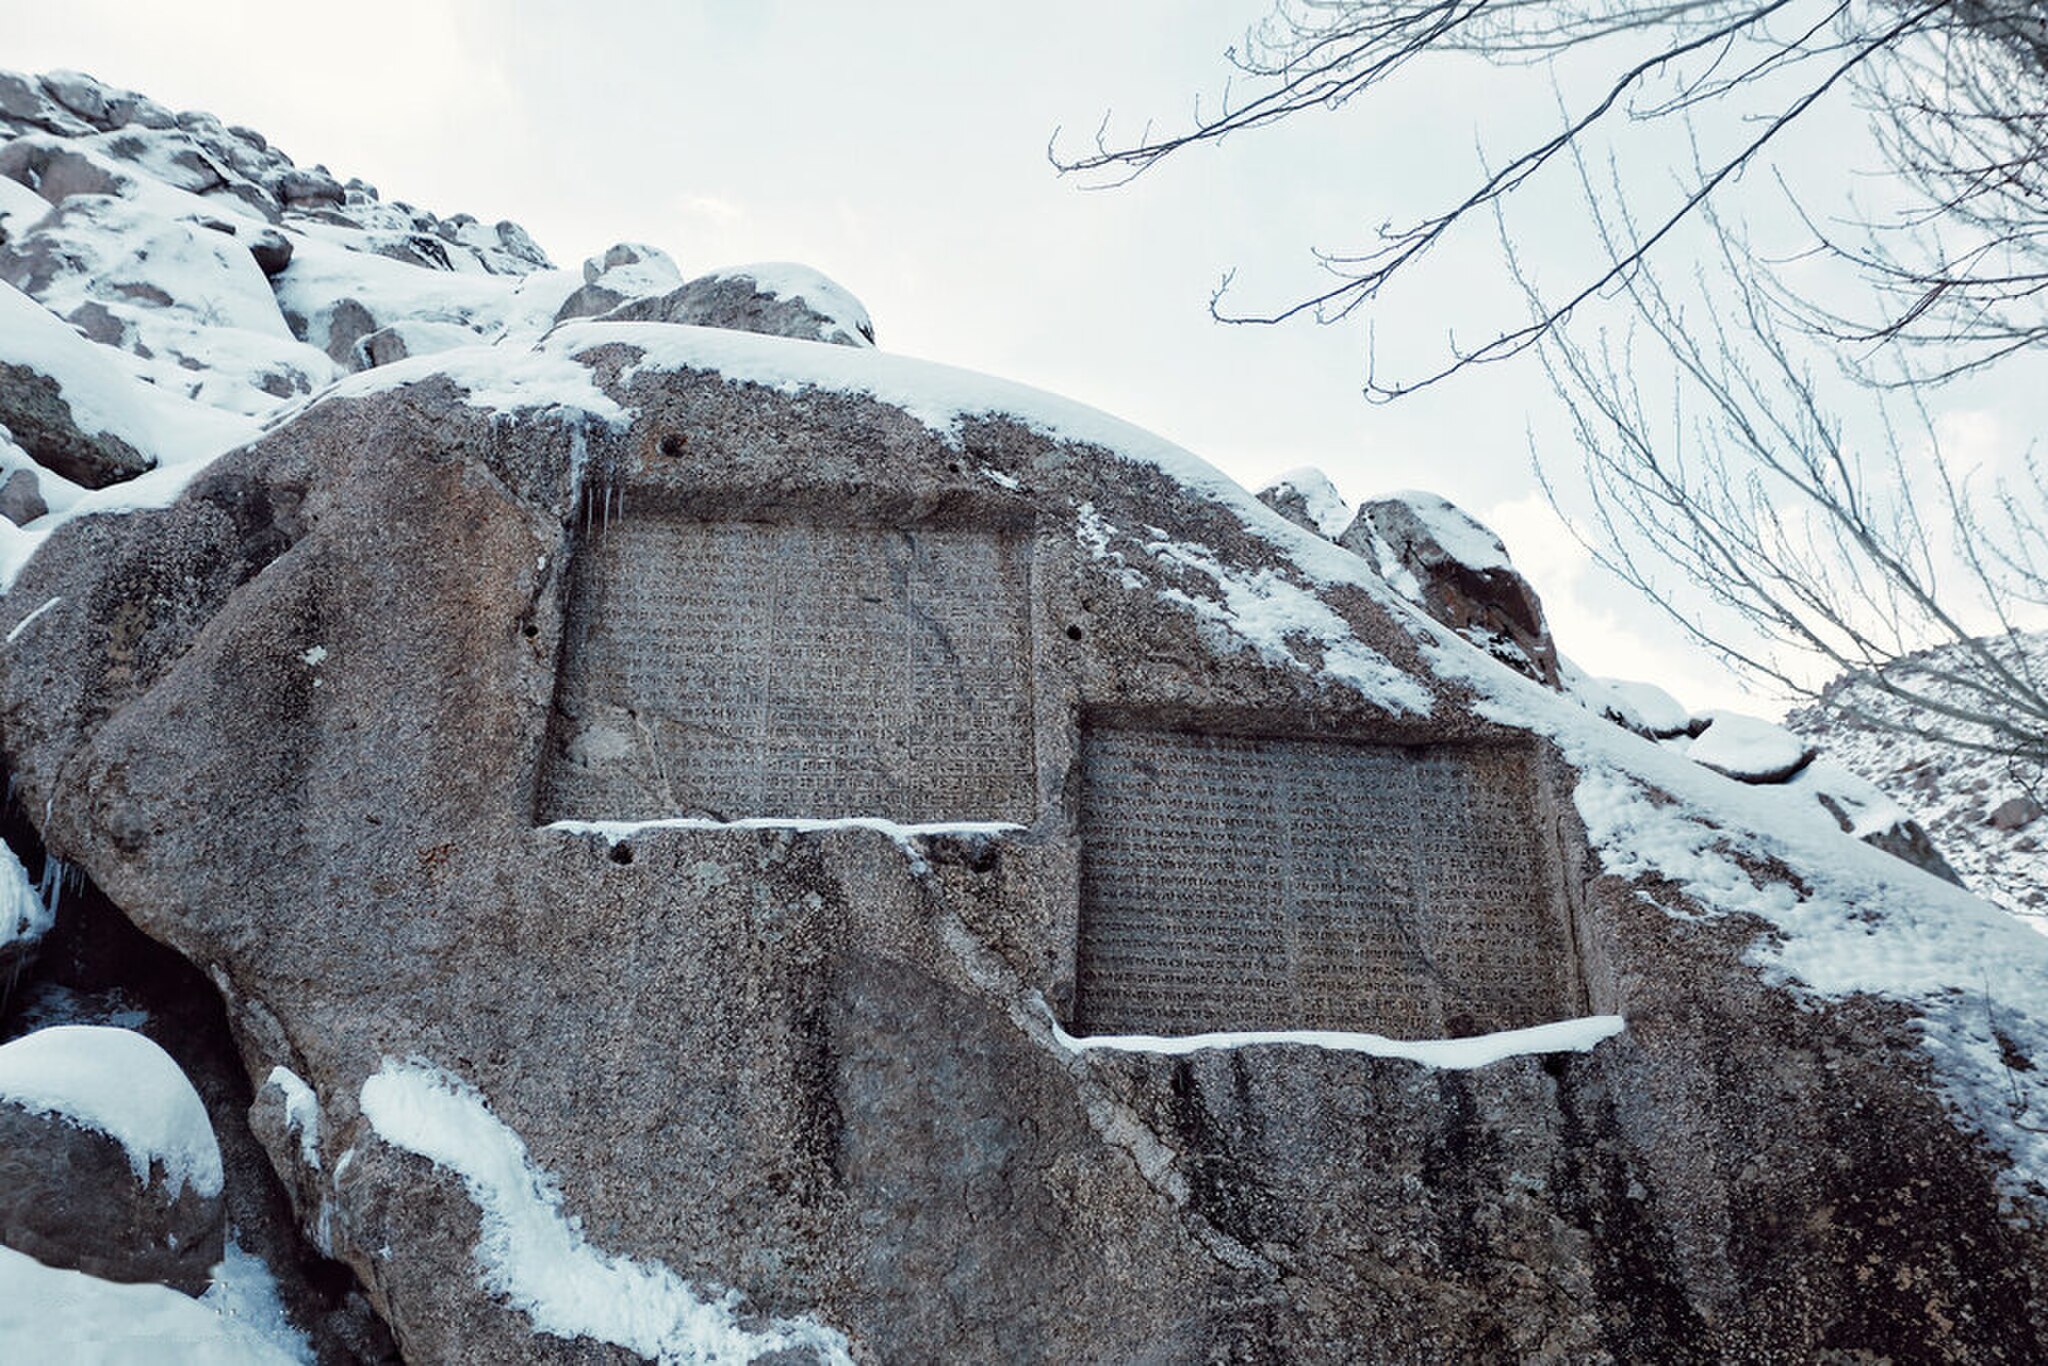
Title: Ganj Nameh 15
Description: گنج نامه همدان
Date: 2021-01-21
Categories: Ganj Nameh inscriptions, Files from external sources with reviewed licenses, Photos from Mehrnews.com, Ganjnameh Tourist Resort Complex, Photos by Iman Hamikhah for Mehr News Agency